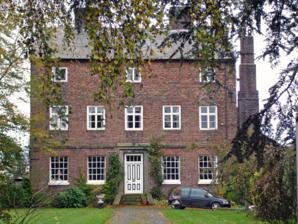
Building: Checkley Hall
Country: United Kingdom
Year built: 1694
Country house in Cheshire, England Checkley Hall Checkley Hall is a small country house in the parish of Doddington and District (until 2023 Checkley cum Wrinehill ), in Cheshire , England.  The house was built in 1694 by the Delves family of Doddington , replacing an earlier timber-framed house. It was altered in the late 18th or early 19th century, replacing a hipped roof with an attic. The house is constructed in brick with a tiled roof. It has 2½ storeys, and an entrance front with five bays . The house is recorded in the National Heritage List for England as a designated Grade II* listed building . Its gate piers are listed at Grade II. See also Cheshire portal Grade II* listed buildings in Cheshire East Listed buildings in Checkley cum Wrinehill References